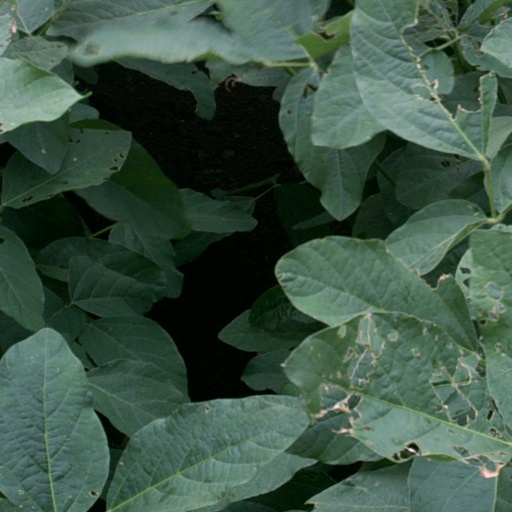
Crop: soybean